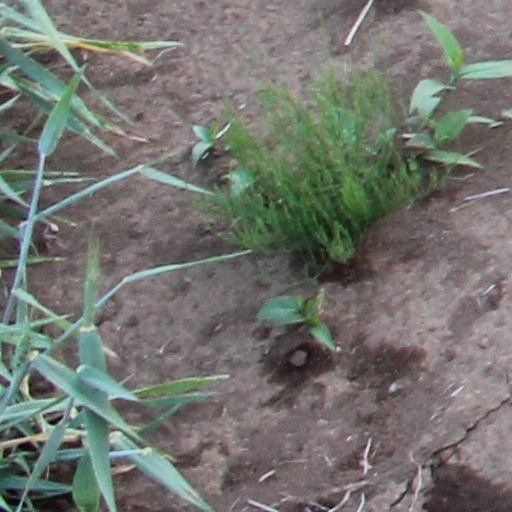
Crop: wheat